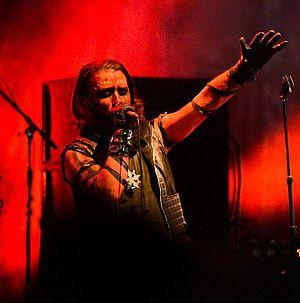
Dødheimsgard, vu aussi sous la forme DHG à partir de 2000, est un groupe de black metal norvégien, originaire d'Oslo. Formé en 1994, leurs derniers album et EP les voient plus souvent classés comme un groupe de metal avant-gardiste.